When Mom Is Away

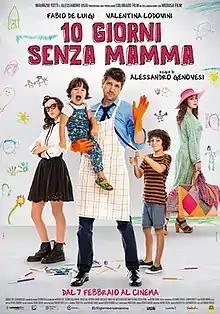
Film poster

When Mom Is Away is a 2019 Italian comedy film directed by Alessandro Genovesi.